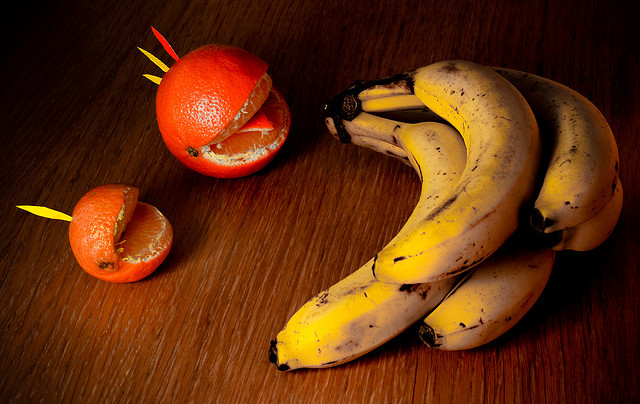
user: Given an image and a question. Answer the question in a short answer. Question: How long does yellow fruit last before going bad? Short Answer:
assistant: 4 days